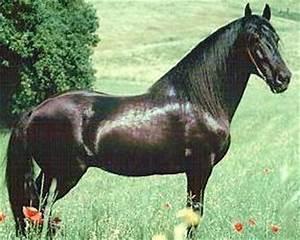
horse